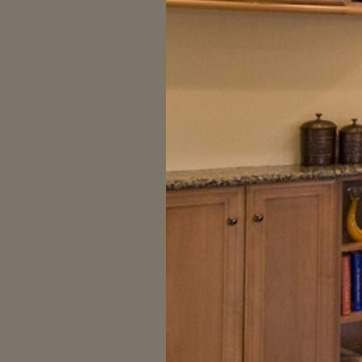
Material: polishedstone